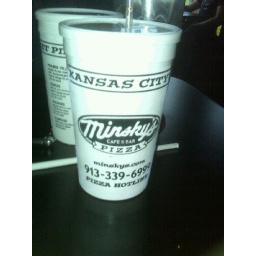
To go cup from a great pizza joint in Kansas City